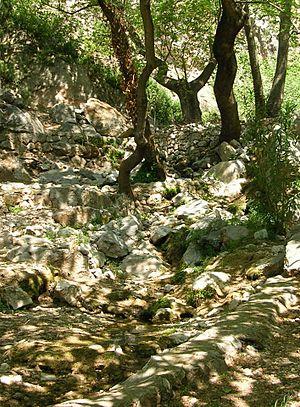
La fontaine de Castalie à Delphes